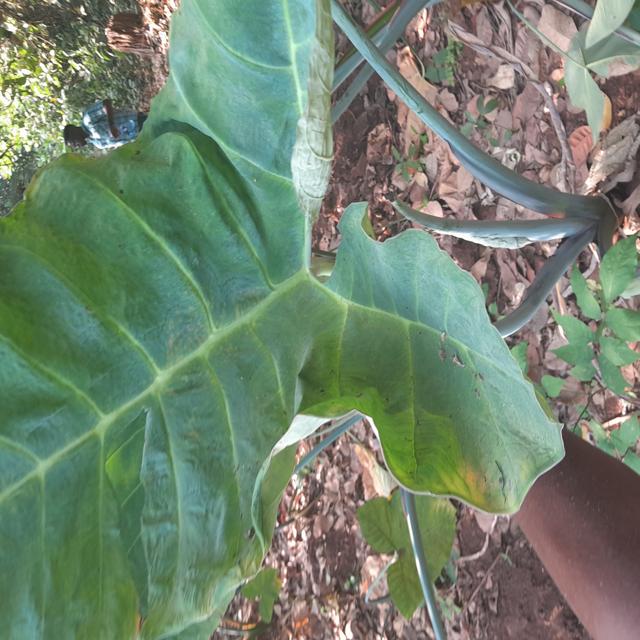
Label: Healthy